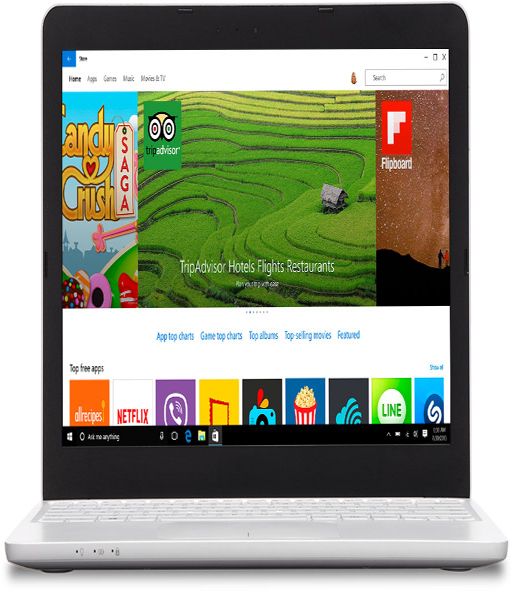
laptop with software on the screen